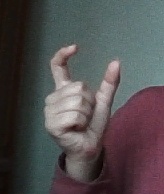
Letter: nun